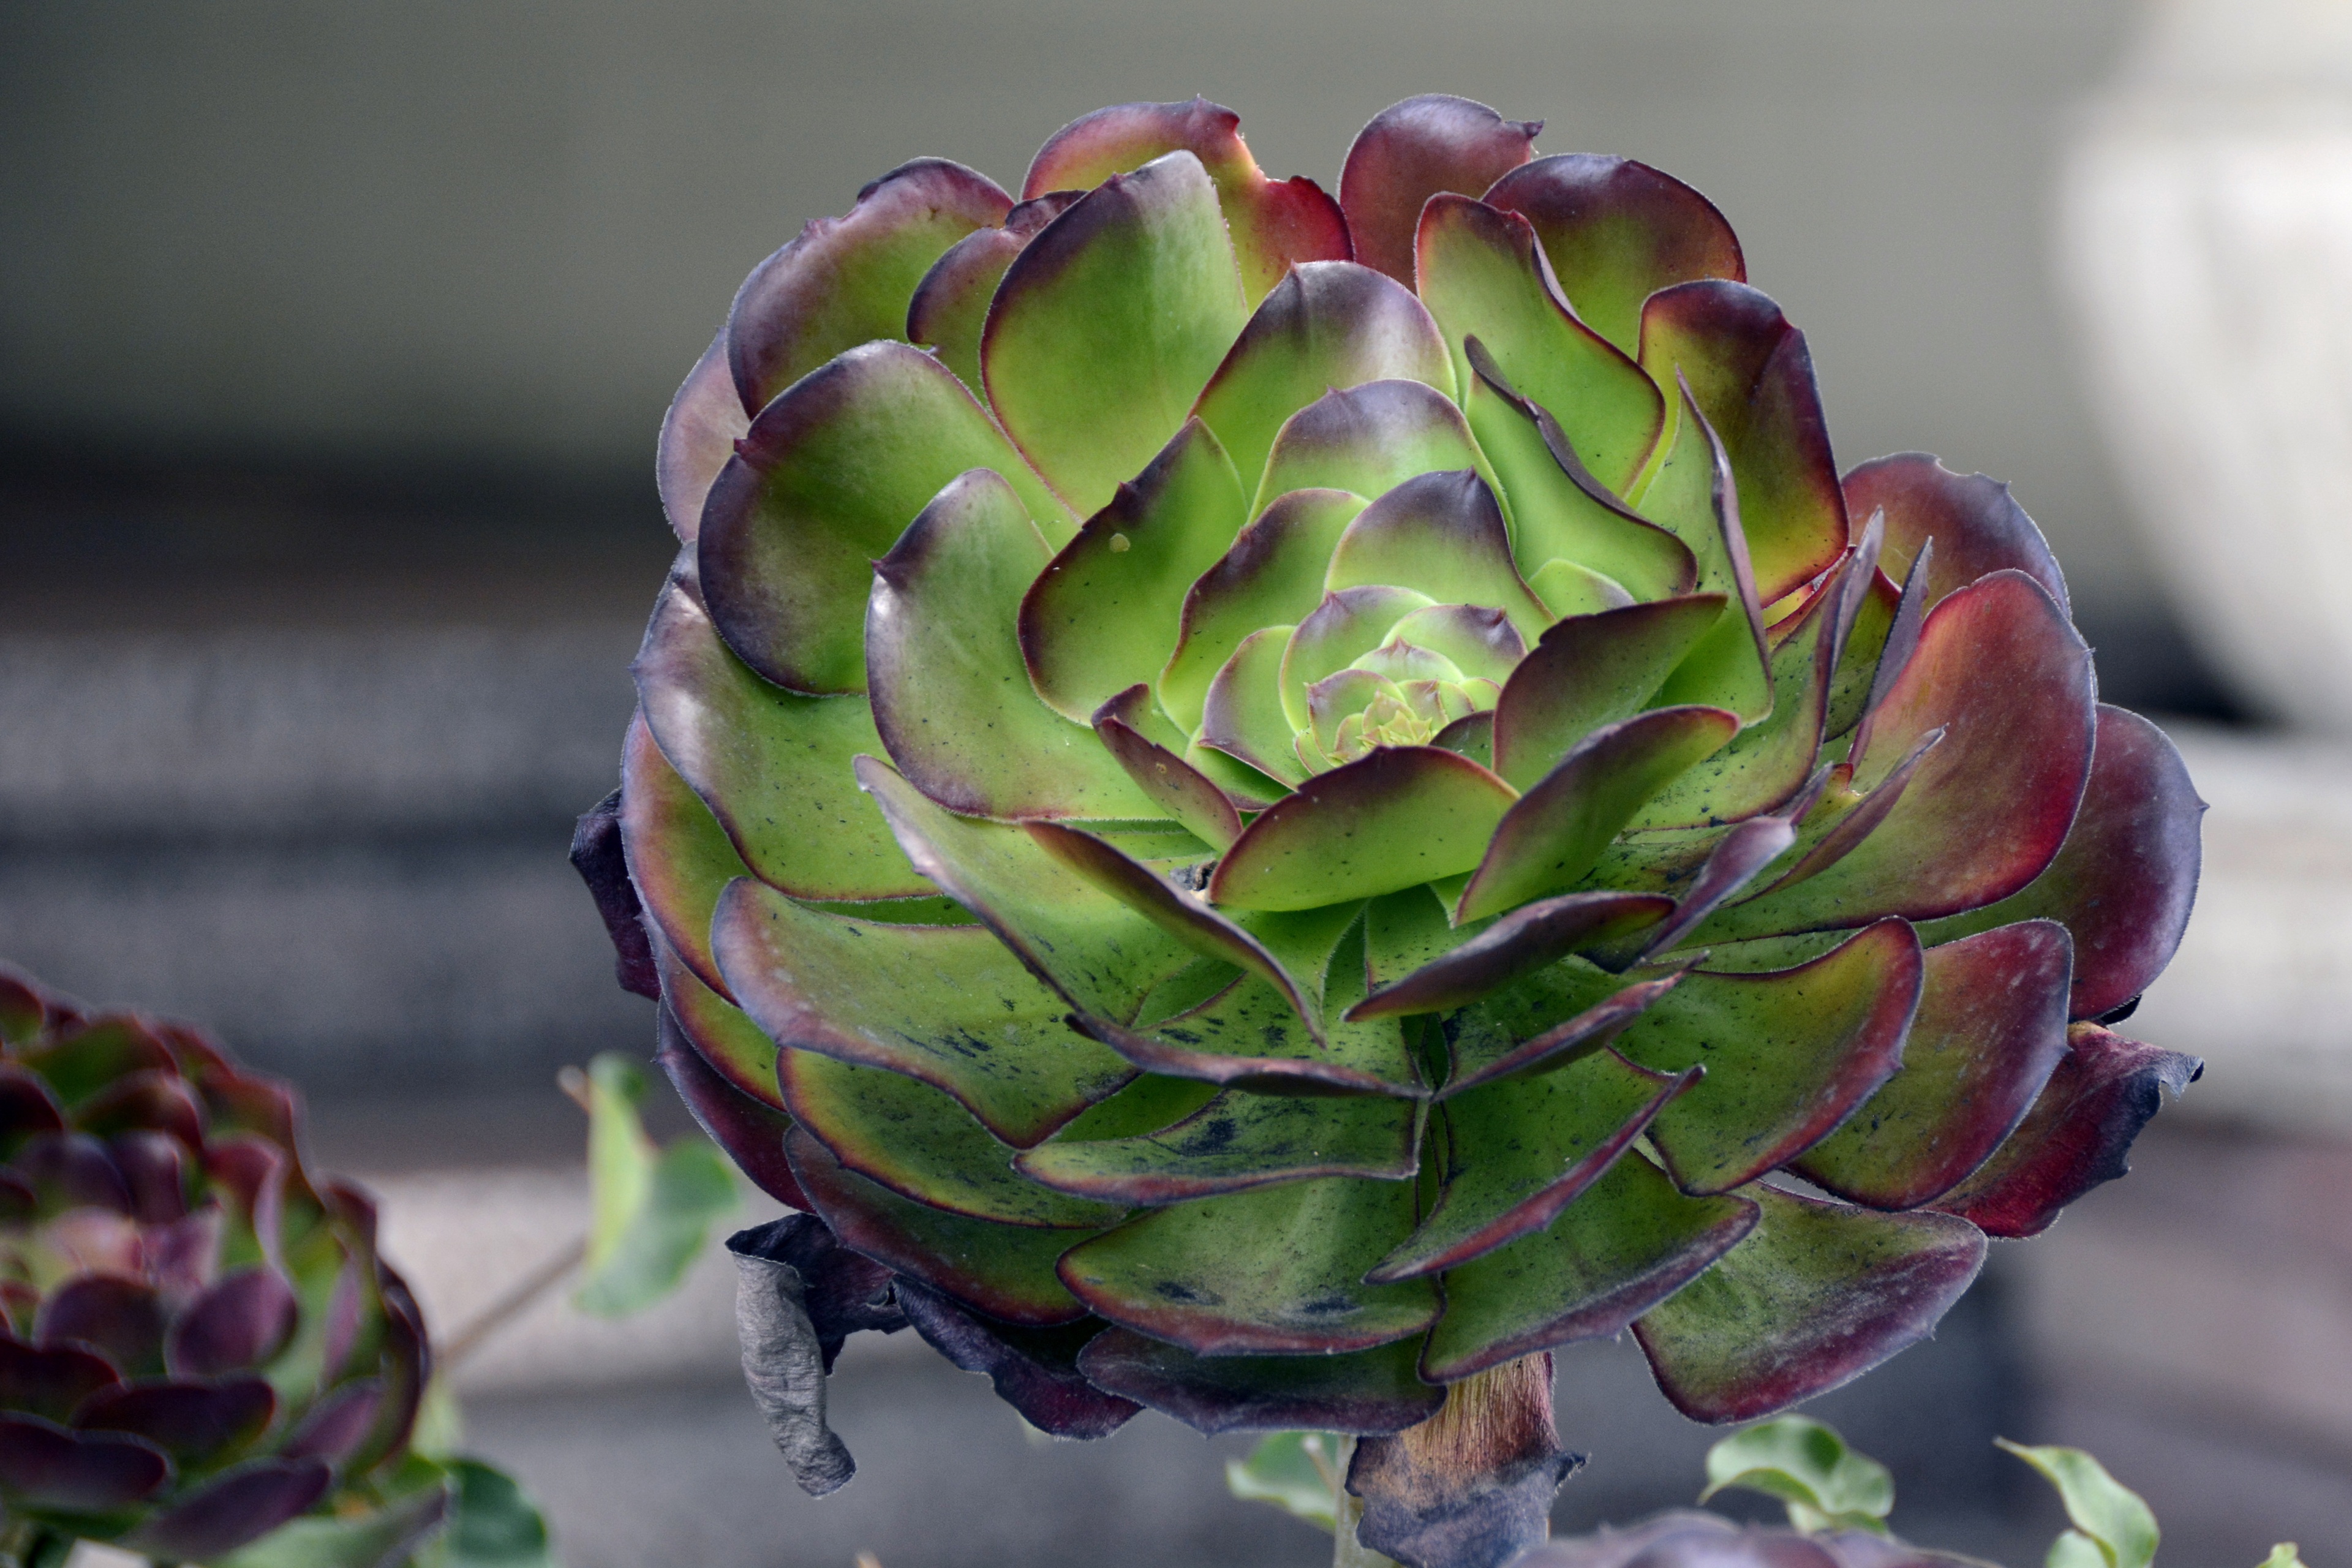
plant, photography, leaf, flower, petal, food, green, produce, vegetable, botany, flora, artichoke, close up, leaves, thistle, rosettes, bud, aeonium, floristry, macro photography, meaty, crassulaceae, flowering plant, daisy family, thick sheet greenhouse, plant stem, land plant